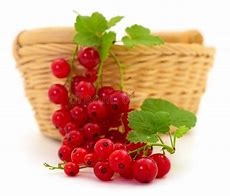
Label: redcurrant